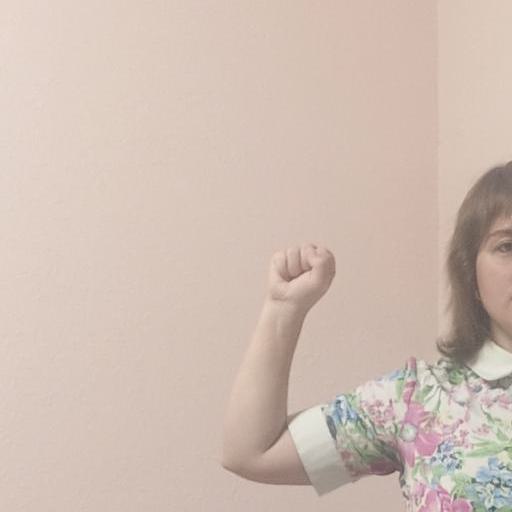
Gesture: fist